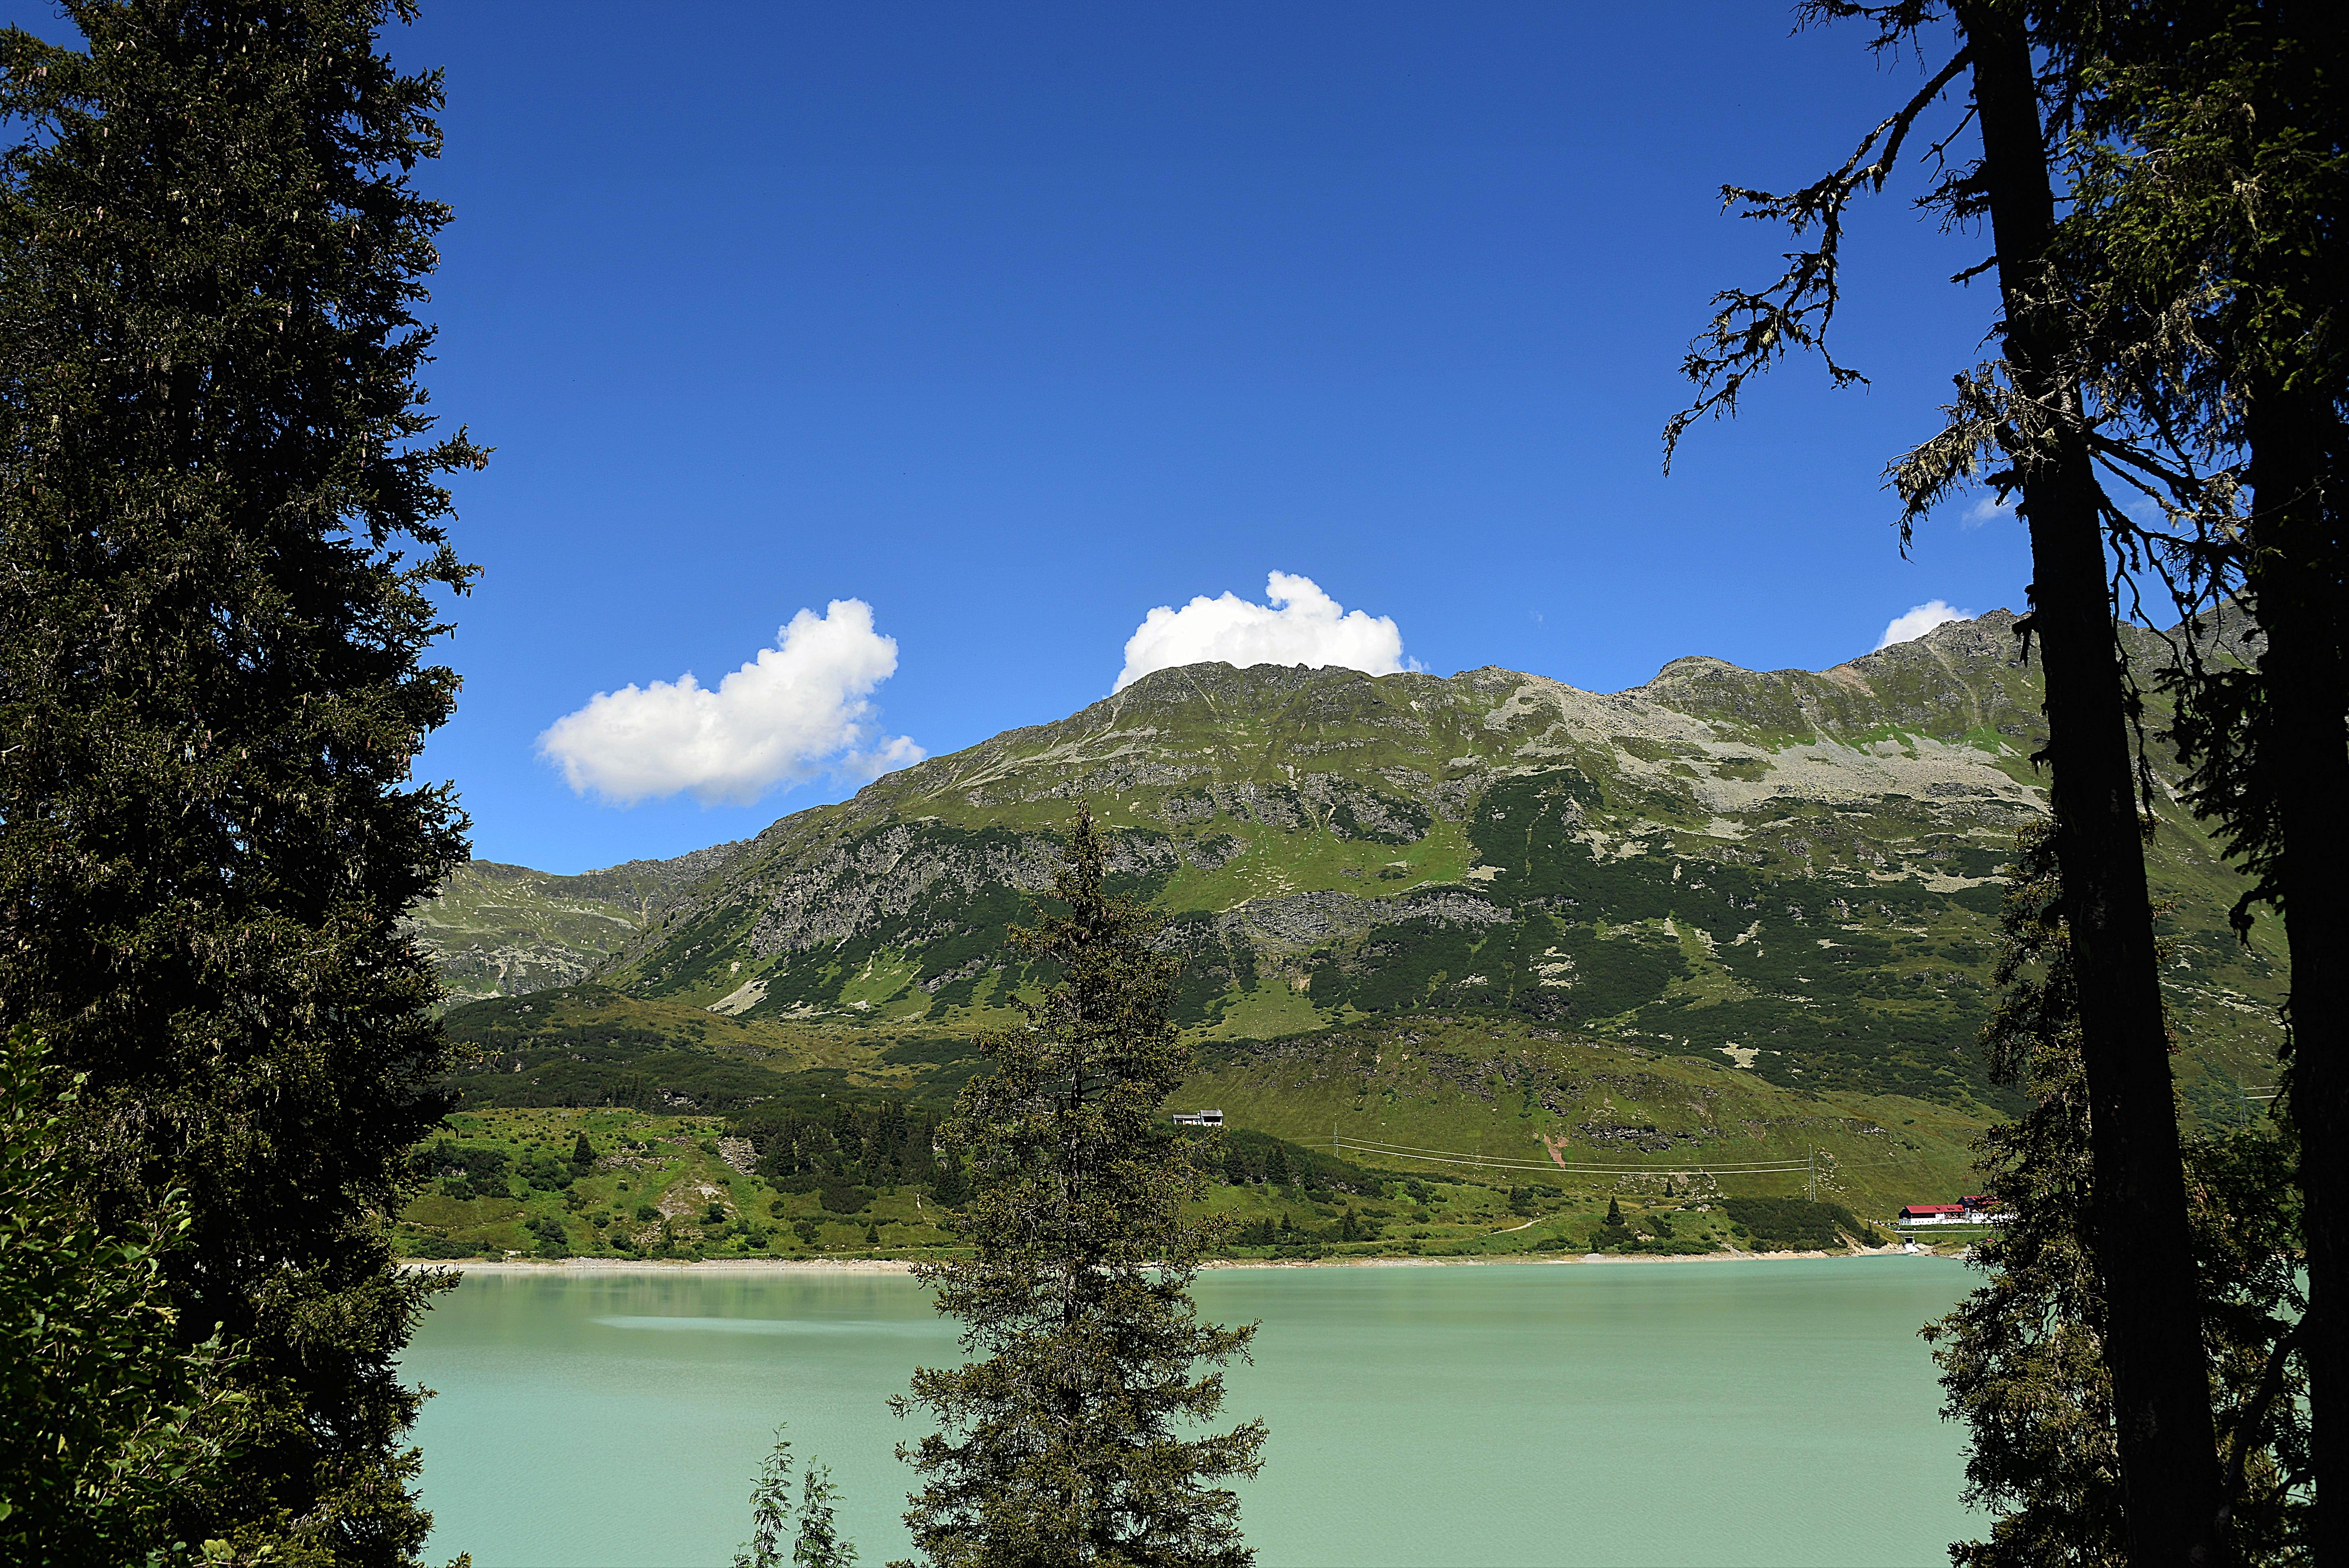
tree, nature, wilderness, mountain, lake, mountain range, panorama, reflection, reservoir, body of water, loch, tyrol, tarn, kaunertal, mountainous landforms